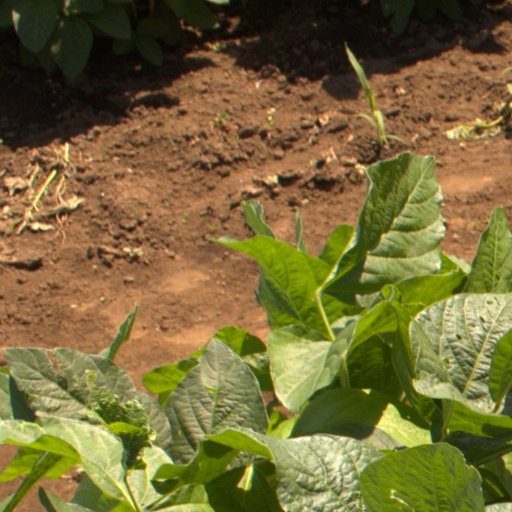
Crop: soybean